Into the Wild (film)

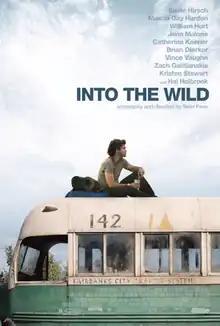
Theatrical release poster

Into the Wild is a 2007 American biographical adventure drama film written, co-produced, and directed by Sean Penn. It is an adaptation of the 1996 non-fiction book of the same name written by Jon Krakauer and tells the story of Christopher McCandless ("Alexander Supertramp"), a man who hiked across North America into the Alaskan wilderness in the early 1990s. The film stars Emile Hirsch as McCandless, Hal Holbrook, and Catherine Keener.